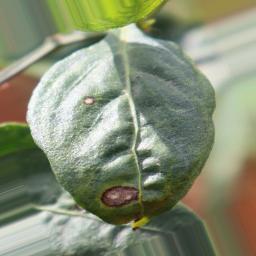
Label: cercospora